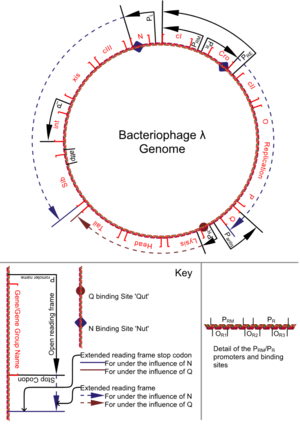
Le phage lambda est un virus bactériophage qui infecte la bactérie Escherichia coli. Ce bactériophage est un virus à ADN double brin, empaqueté dans une capside icosaédrique prolongée d'une queue et de fibrilles permettant l'ancrage sur la bactérie. Le phage lambda est sujet à deux cycles d'évolution possible : le cycle lytique qui conduit à la réplication rapide du virus et à la mort de la cellule hôte, en l'occurrence Escherichia coli, et le cycle lysogénique durant lequel il insère son génome de manière dormante dans celui de la bactérie et subit des réplications en même temps que le reste du génome bactérien. Il peut ainsi se propager à la descendance de la cellule infectée. Ce cycle aboutit généralement à un cycle lytique et à l'excision du génome phagique hors du génome bactérien. L'existence de la voie lysogénique fait de lambda un phage « tempéré ». L'intégration du génome du virus dans le chromosome bactérien se fait via un mécanisme de recombinaison spécifique, sur un site bien défini entre les opérons gal et bio.